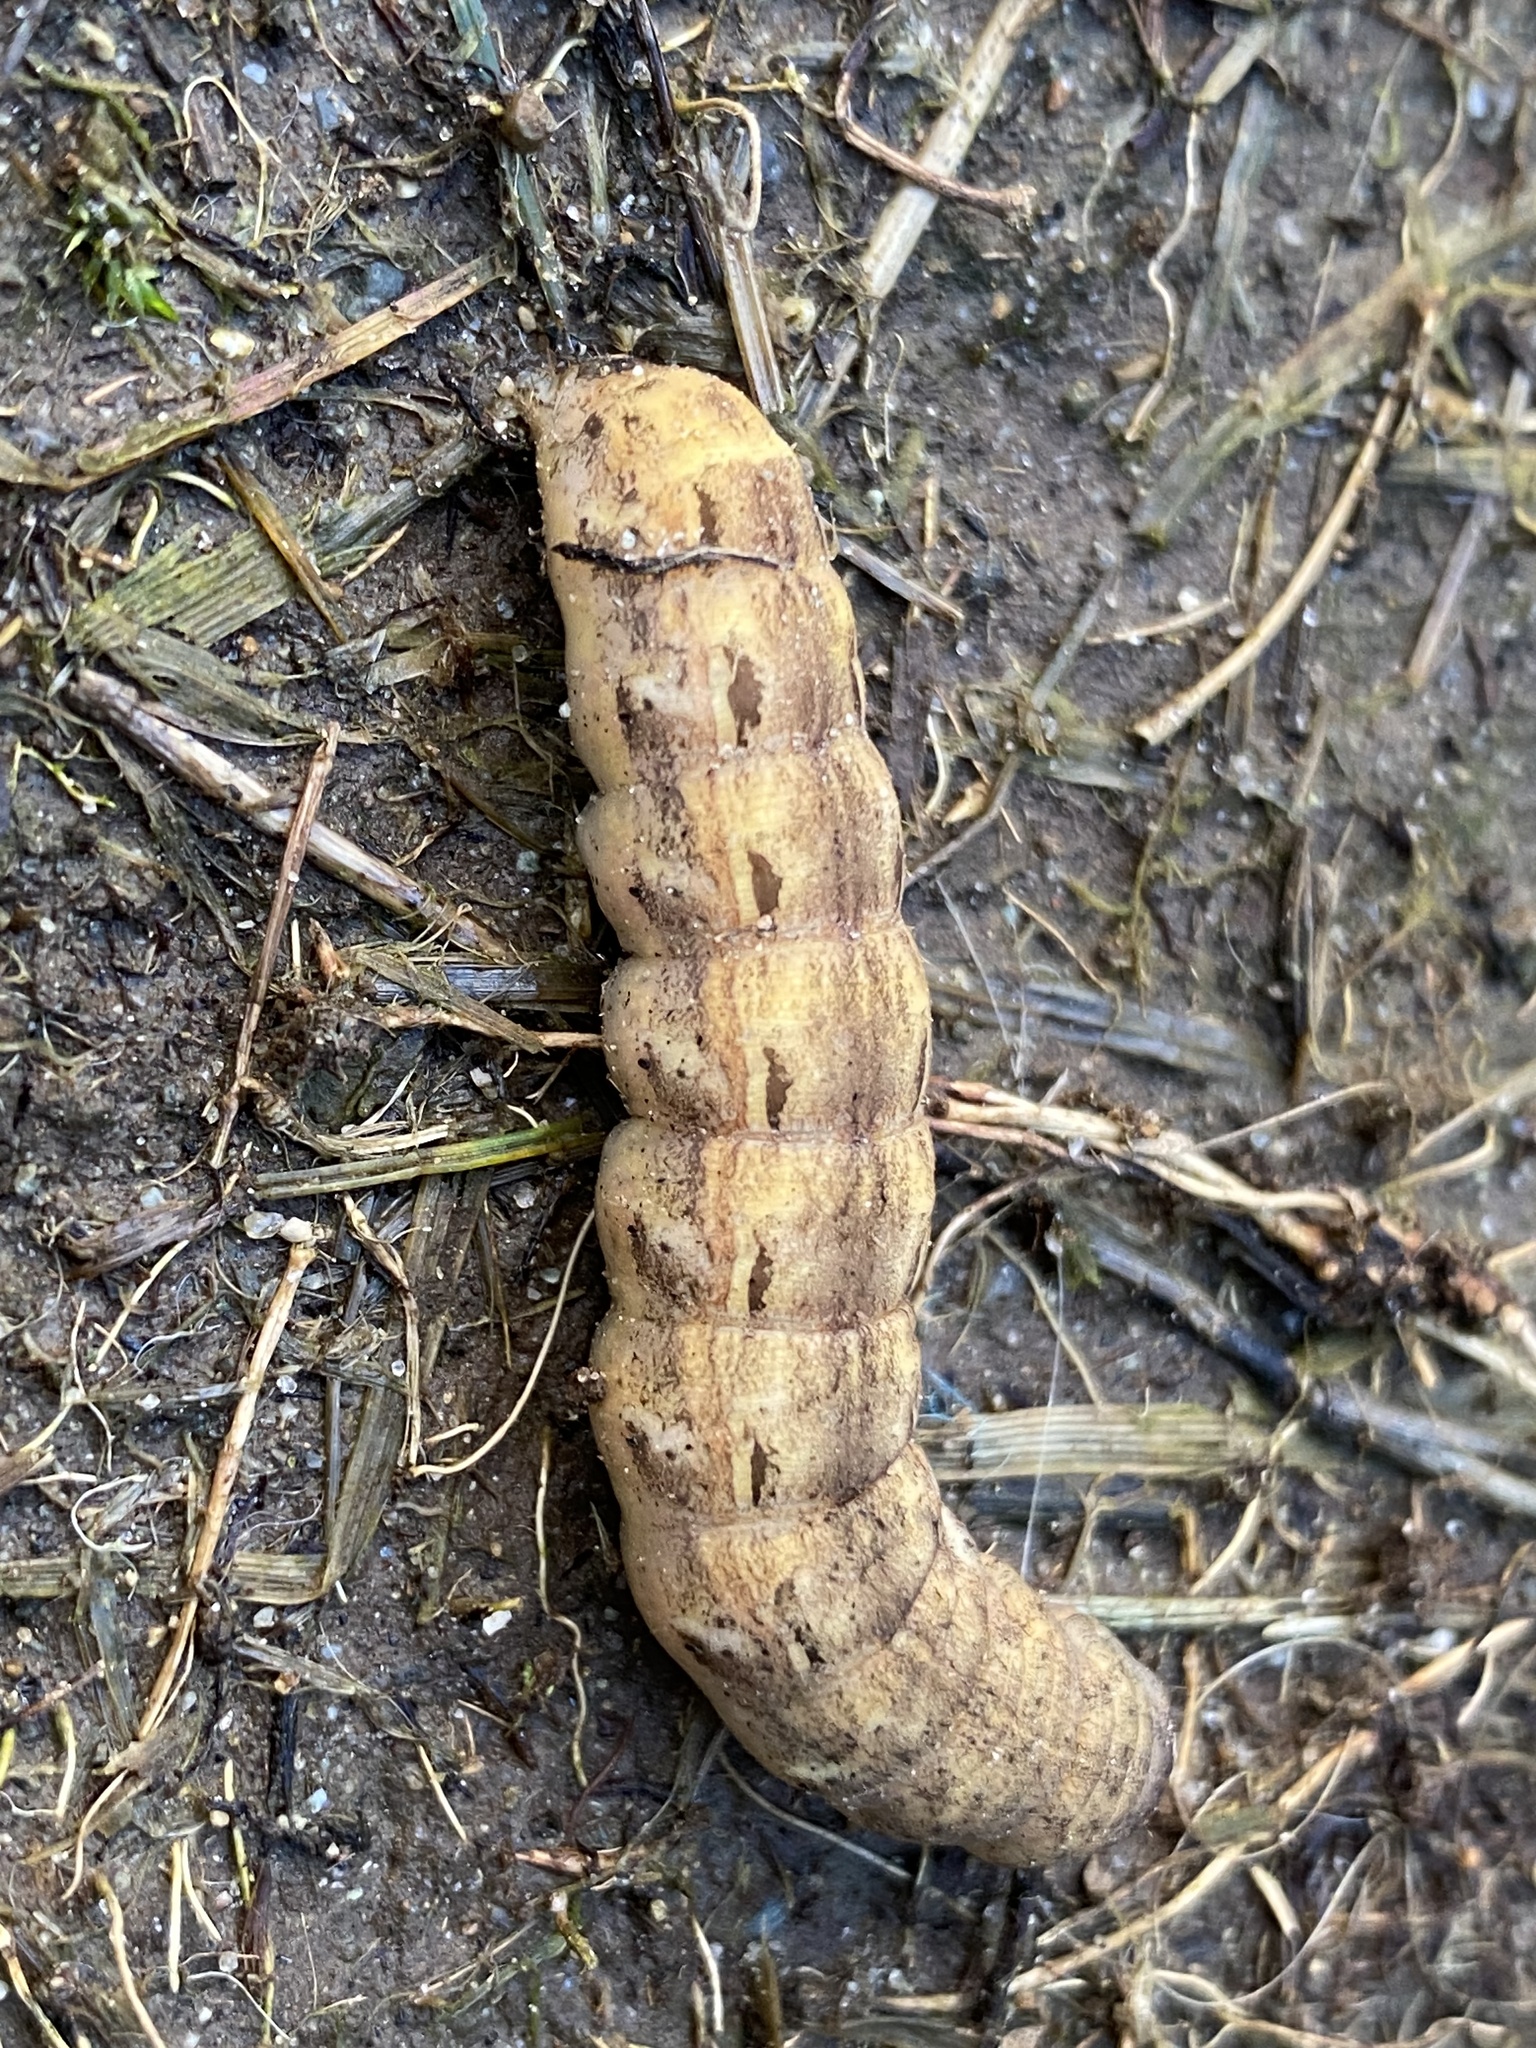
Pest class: cutworms